Mike Pompeo

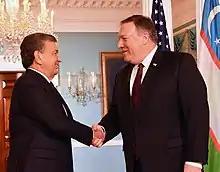
Pompeo with Uzbekistan's president Shavkat Mirziyoyev, shortly after becoming secretary of state

On April 23, the Senate Foreign Relations Committee voted 11–9 in favor of sending Pompeo's nomination to the full Senate, with Senator Chris Coons voting "present" and Johnny Isakson, who was absent that day, voting "yes by proxy". In the interest of saving the committee's time, Coons decided to vote "present", as the vote would have been tied if he had voted no on the nomination with Isakson absent, a situation that would have nullified his vote. The Senate floor vote took place on April 26 and Pompeo was confirmed by the full Senate by a 57–42 vote, with five of ten Democratic senators running for reelection in 2018 in states that Trump won in 2016, voting to confirm Pompeo.